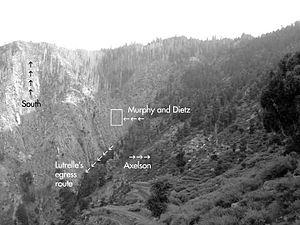
L'opération Red Wings est une opération de contre-insurrection menée par quatre membres de la SEAL Delivery Vehicule Team 1 détaché au SEAL Team10, le 28 juin 2005, contre les Talibans de la province de Kounar en Afghanistan. Ces derniers, à cette occasion, infligèrent à l'armée américaine sa défaite la plus coûteuse en vies humaines depuis le début de la guerre. Trois des SEAL sont tués durant l'opération initiale, ainsi que 16 militaires américains des Special Operations Forces dans le crash de leur hélicoptère alors qu'ils tentaient d'aider les hommes au sol. Marcus Luttrell fut le seul survivant américain grâce notamment à la protection offerte par des villageois locaux.